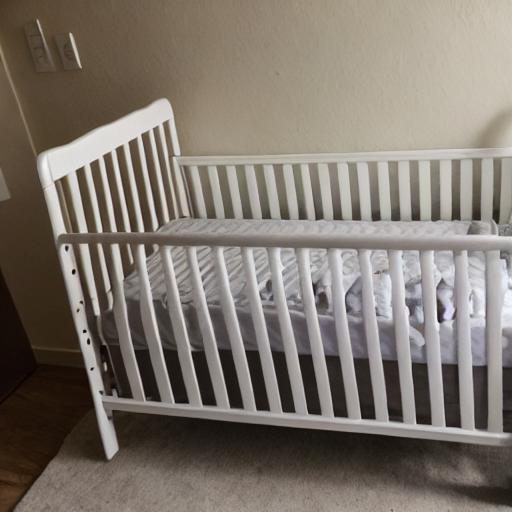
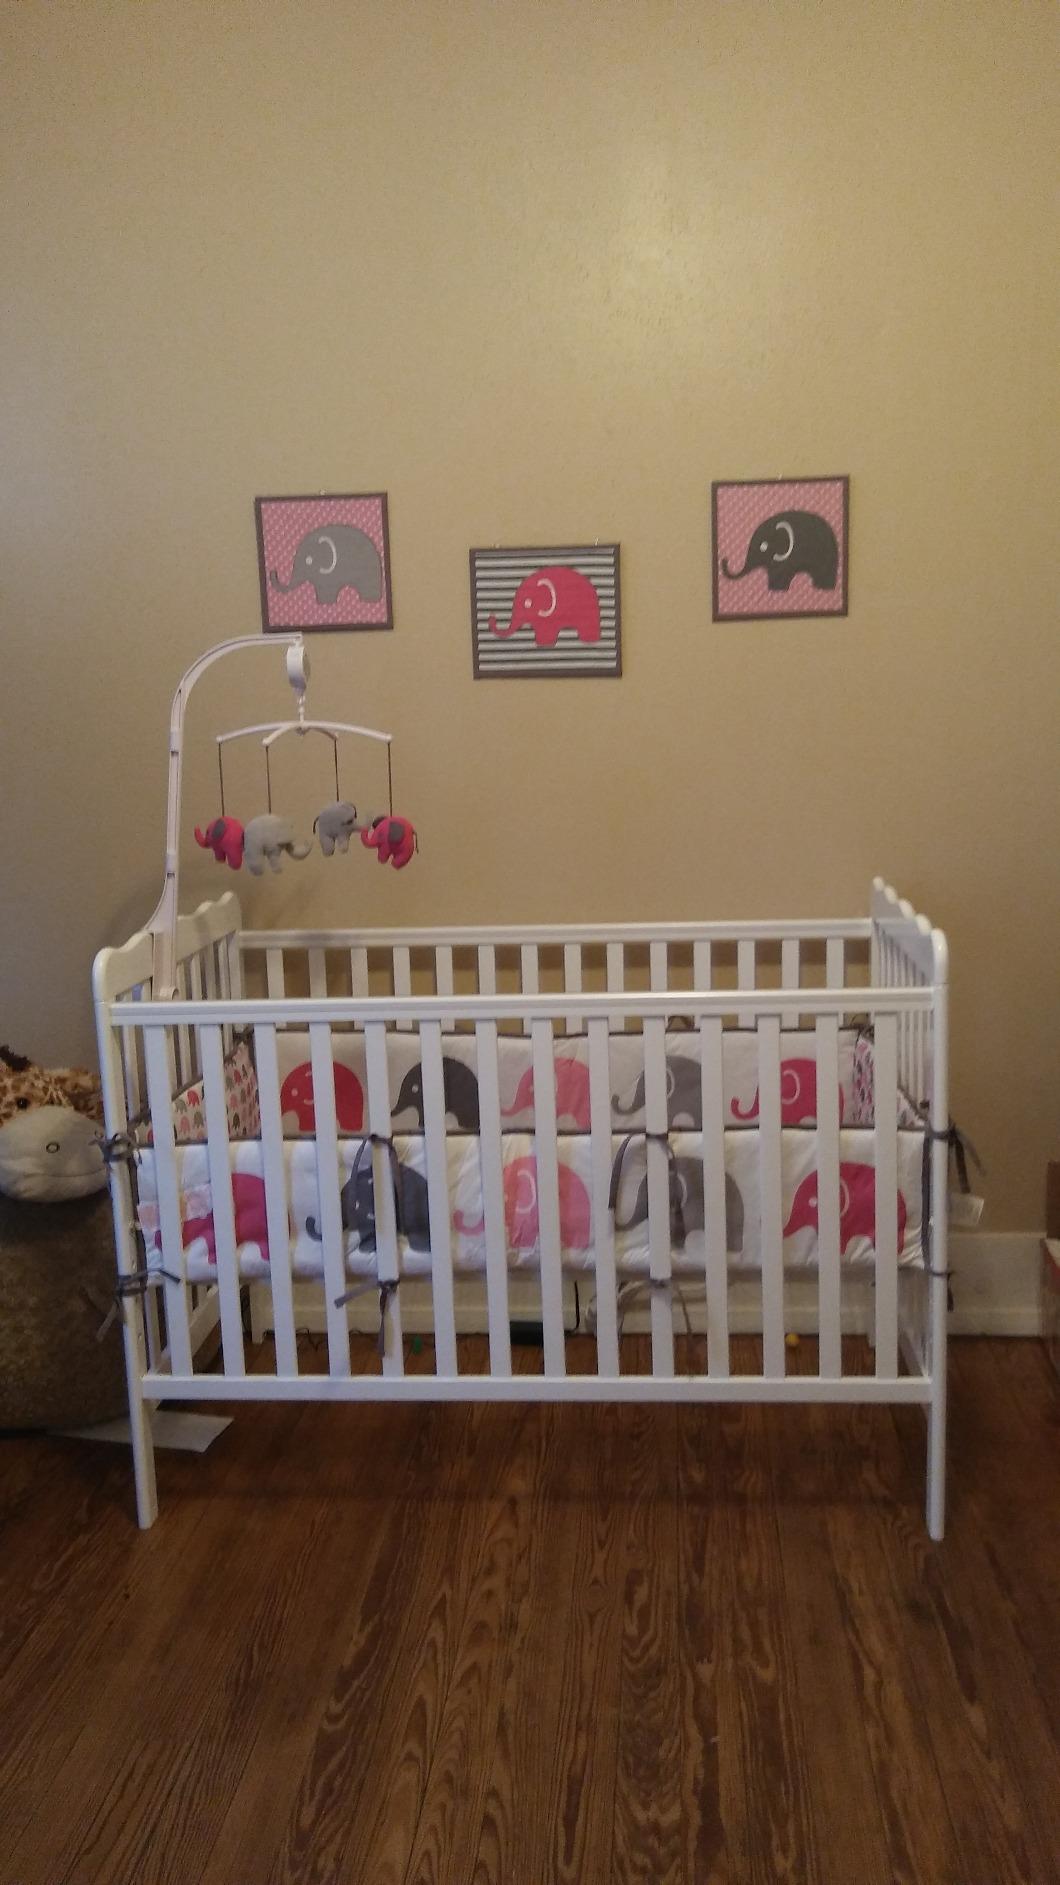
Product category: products_crib
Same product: no